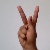
The image shows a hand gesture representing the letter 'K' in Indian Sign Language.